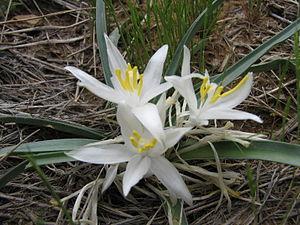
Leucocrinum montanum est une espèce de plantes de la famille des asparagacées.